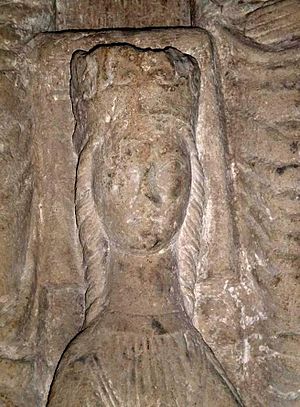
Mechtilde af Holsten
Enkedronning Mechtilde af Holsten på det skadede gravmonument i Varnhem.
Mechtilde af Holsten var en dansk dronning.